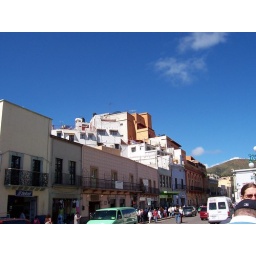
Buildings along a city street near a bus stop.  These are typical of buildings in Guanajuato.